Mohammed bin Rashid Al Maktoum

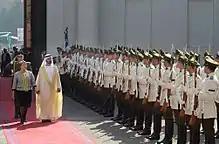
With Chilean president Michelle Bachelet, April 2014

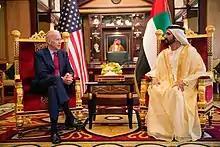
With US vice president Joe Biden, March 2016

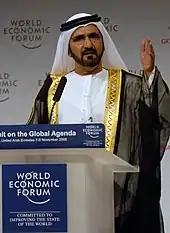
At the World Economic Forum Summit on the Global Agenda, 2008

After roughly a decade of de facto rule, Mohammed became the ruler of Dubai on 4 January 2006, upon the death of his brother Maktoum. The following day, the Federal National Council selected him as the new vice president of the UAE. On 11 February, the Council approved President Khalifa bin Zayed Al Nahyan's nomination of Sheikh Mohammed for prime minister.